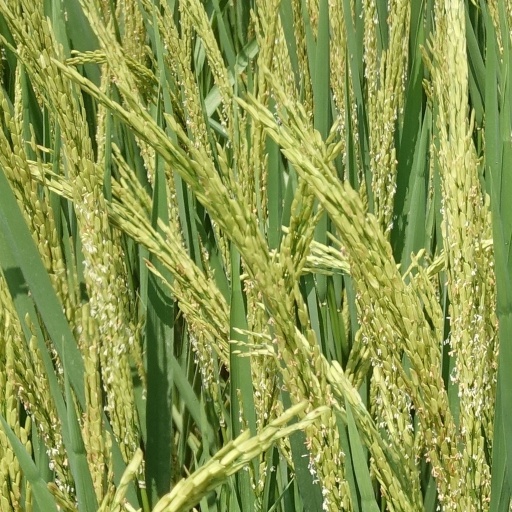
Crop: rice